Gangster's Boy

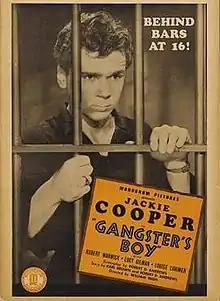

Gangster's Boy is a 1938 American drama film directed by William Nigh. It stars Jackie Cooper in his second film for Monogram Pictures. The film was positively received, and has been released on DVD.